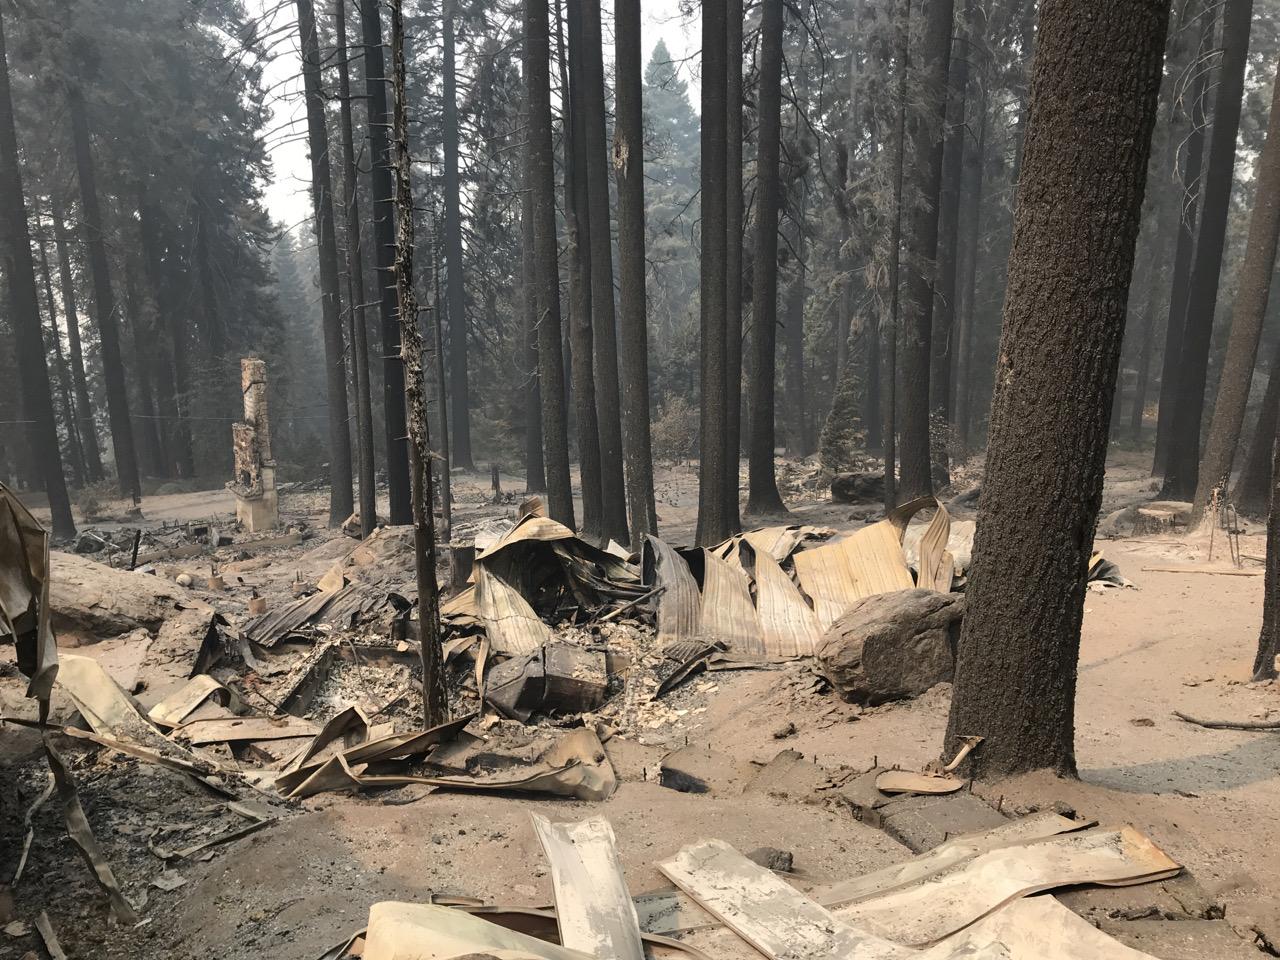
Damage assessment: destroyed